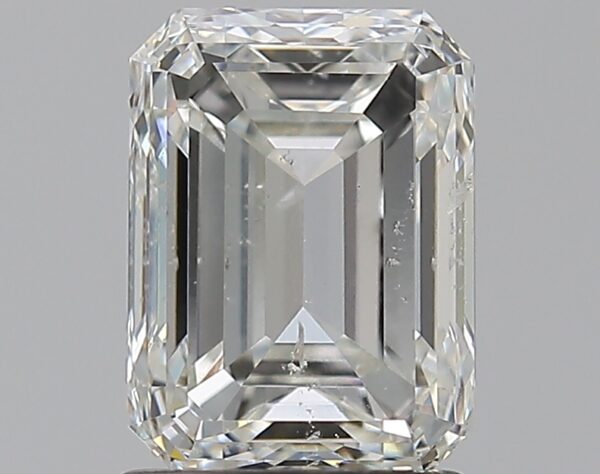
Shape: emerald
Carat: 1.5
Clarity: SI2
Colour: H
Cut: EX
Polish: EX
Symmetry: VG
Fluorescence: N
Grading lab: GIA
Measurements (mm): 7.37 x 5.45 x 3.75